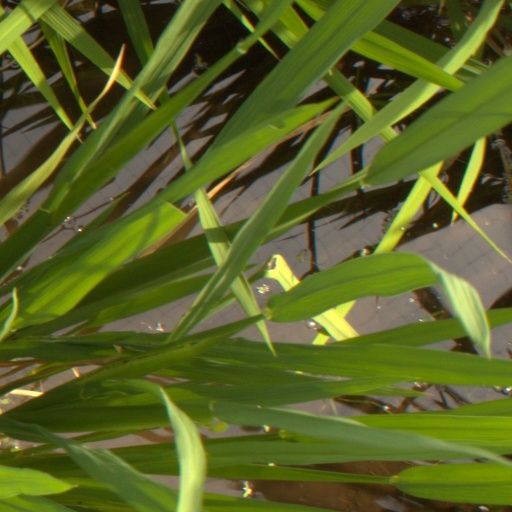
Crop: rice